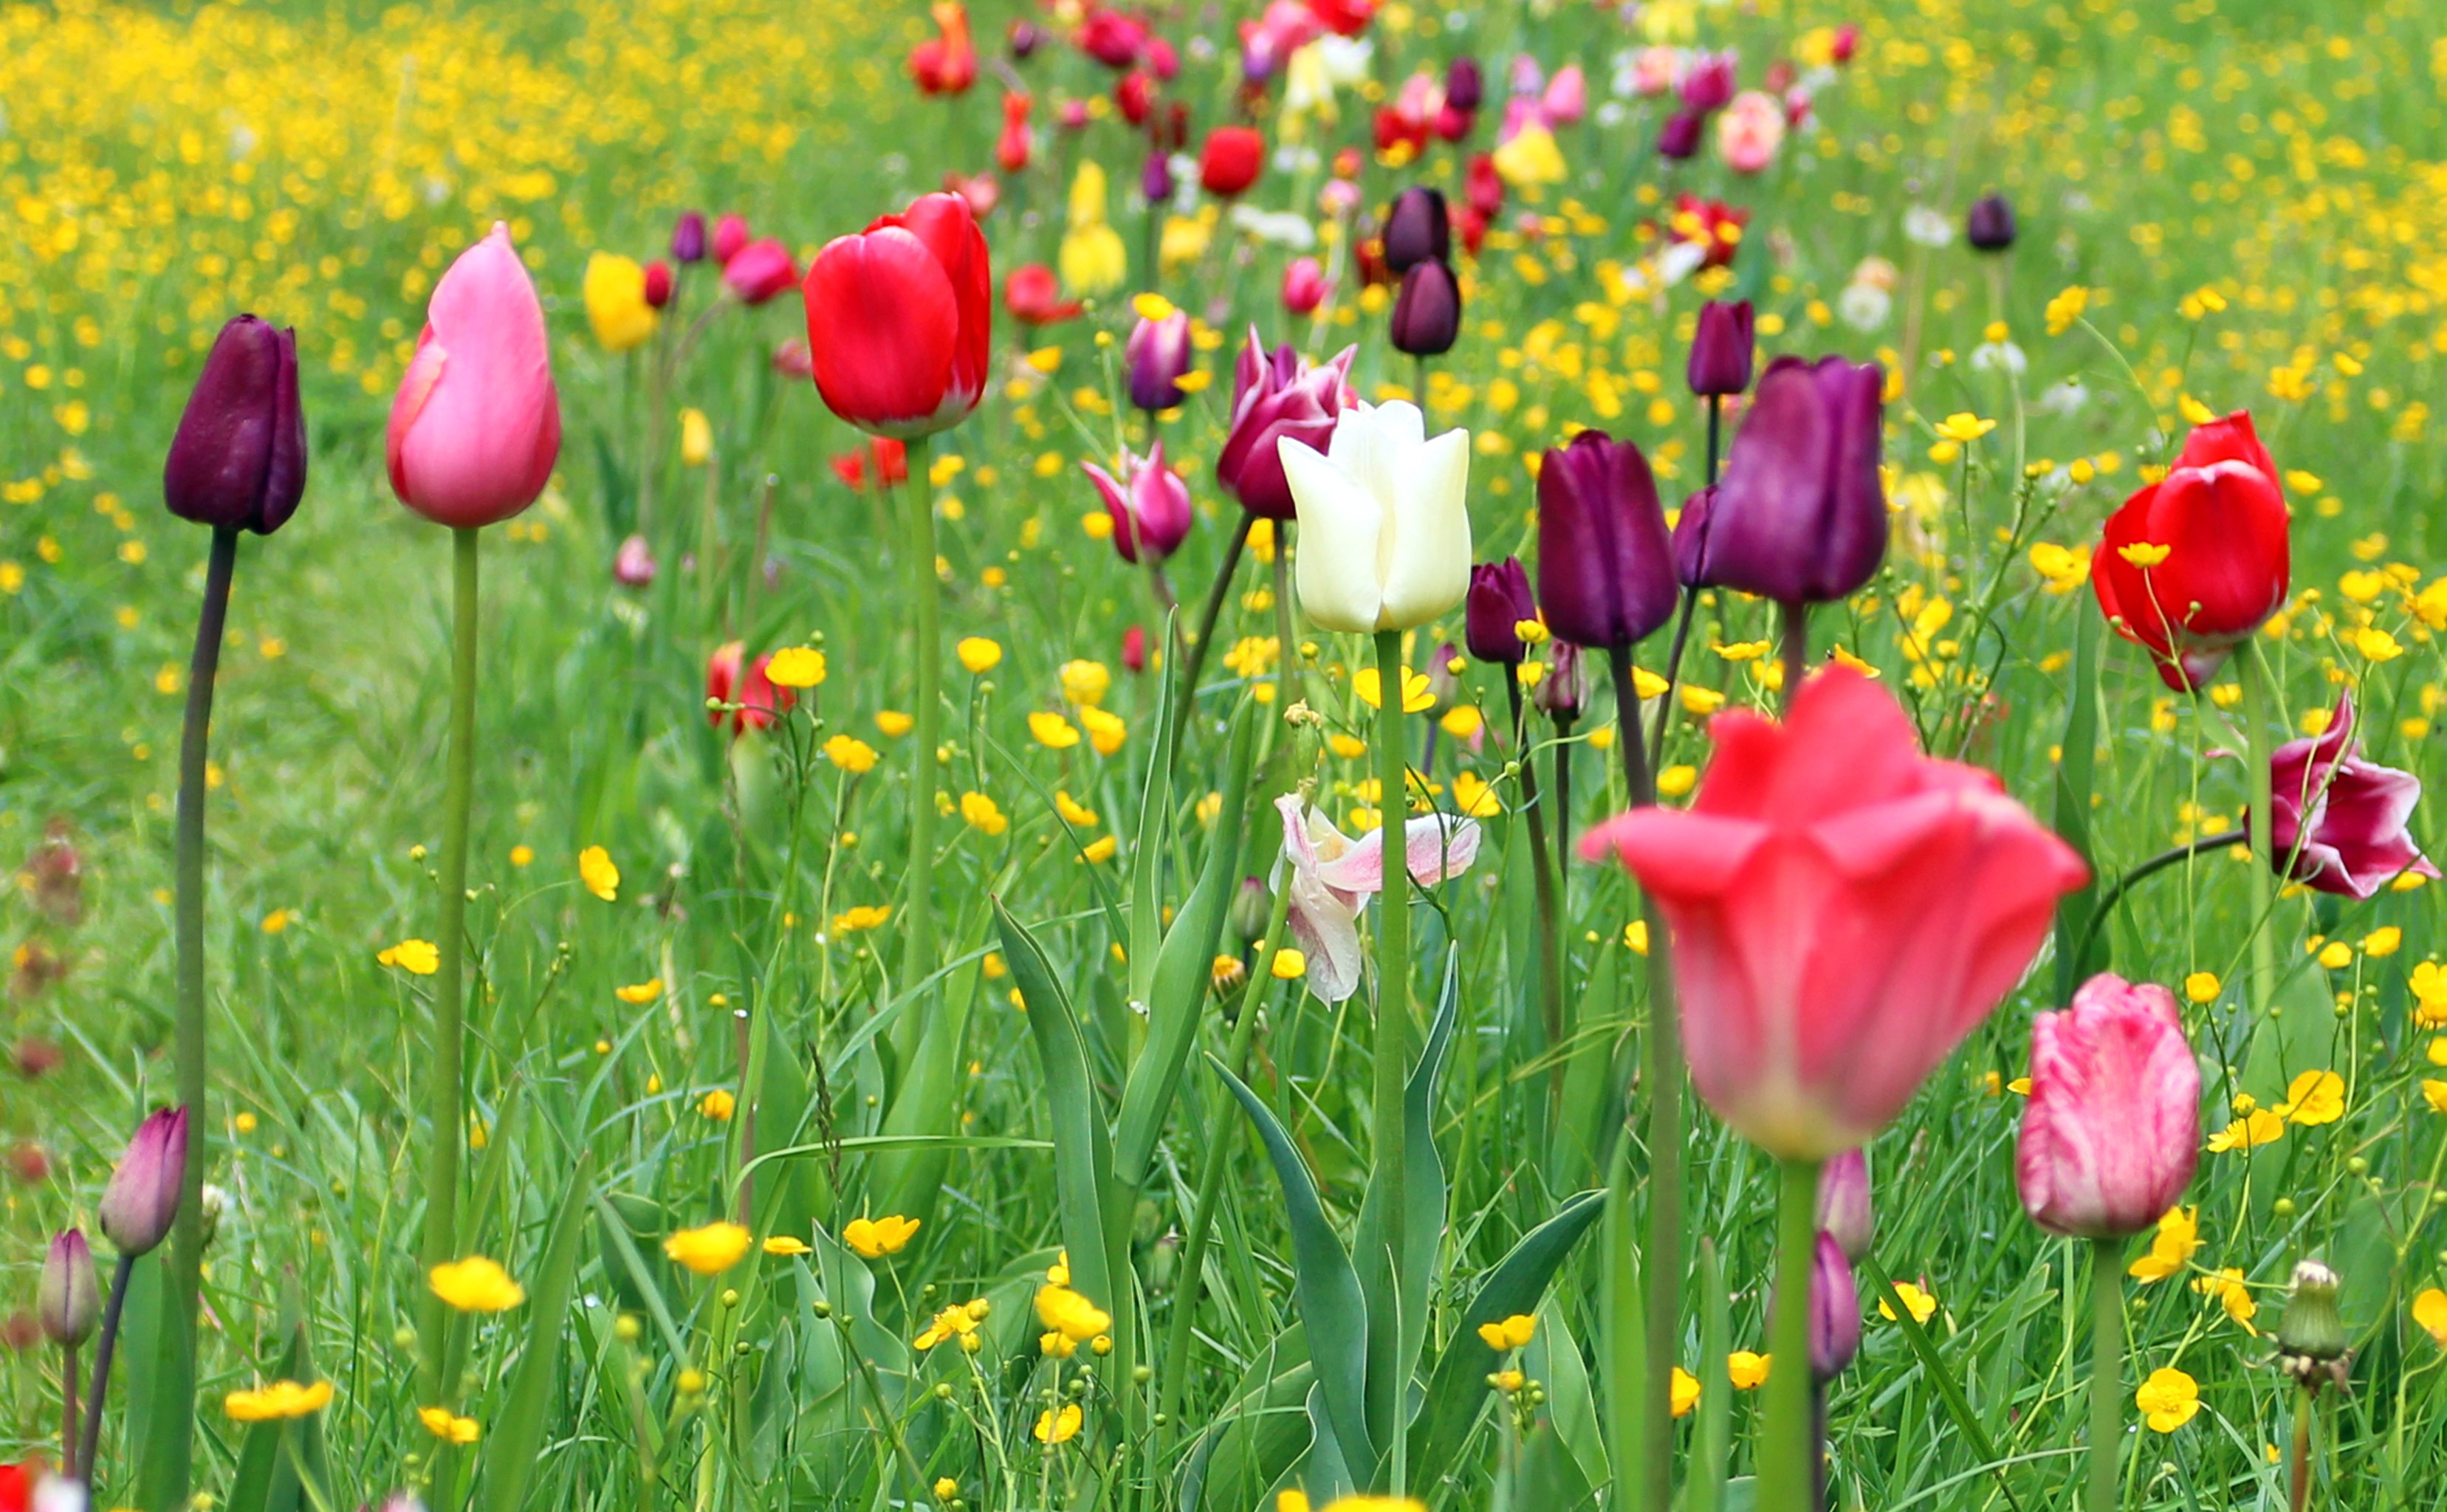
plant, field, meadow, prairie, flower, petal, bloom, tulip, color, colorful, flora, wildflower, flowers, grassland, tulips, tulpenbluete, flowering plant, tulip field, land plant